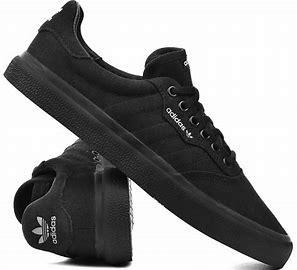
Brand: Adidas
Model: 3MC